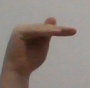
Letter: khaa